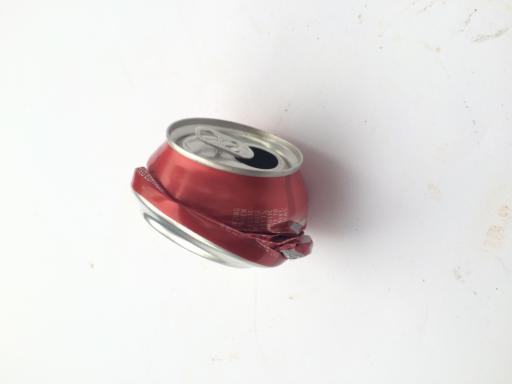
Label: cans